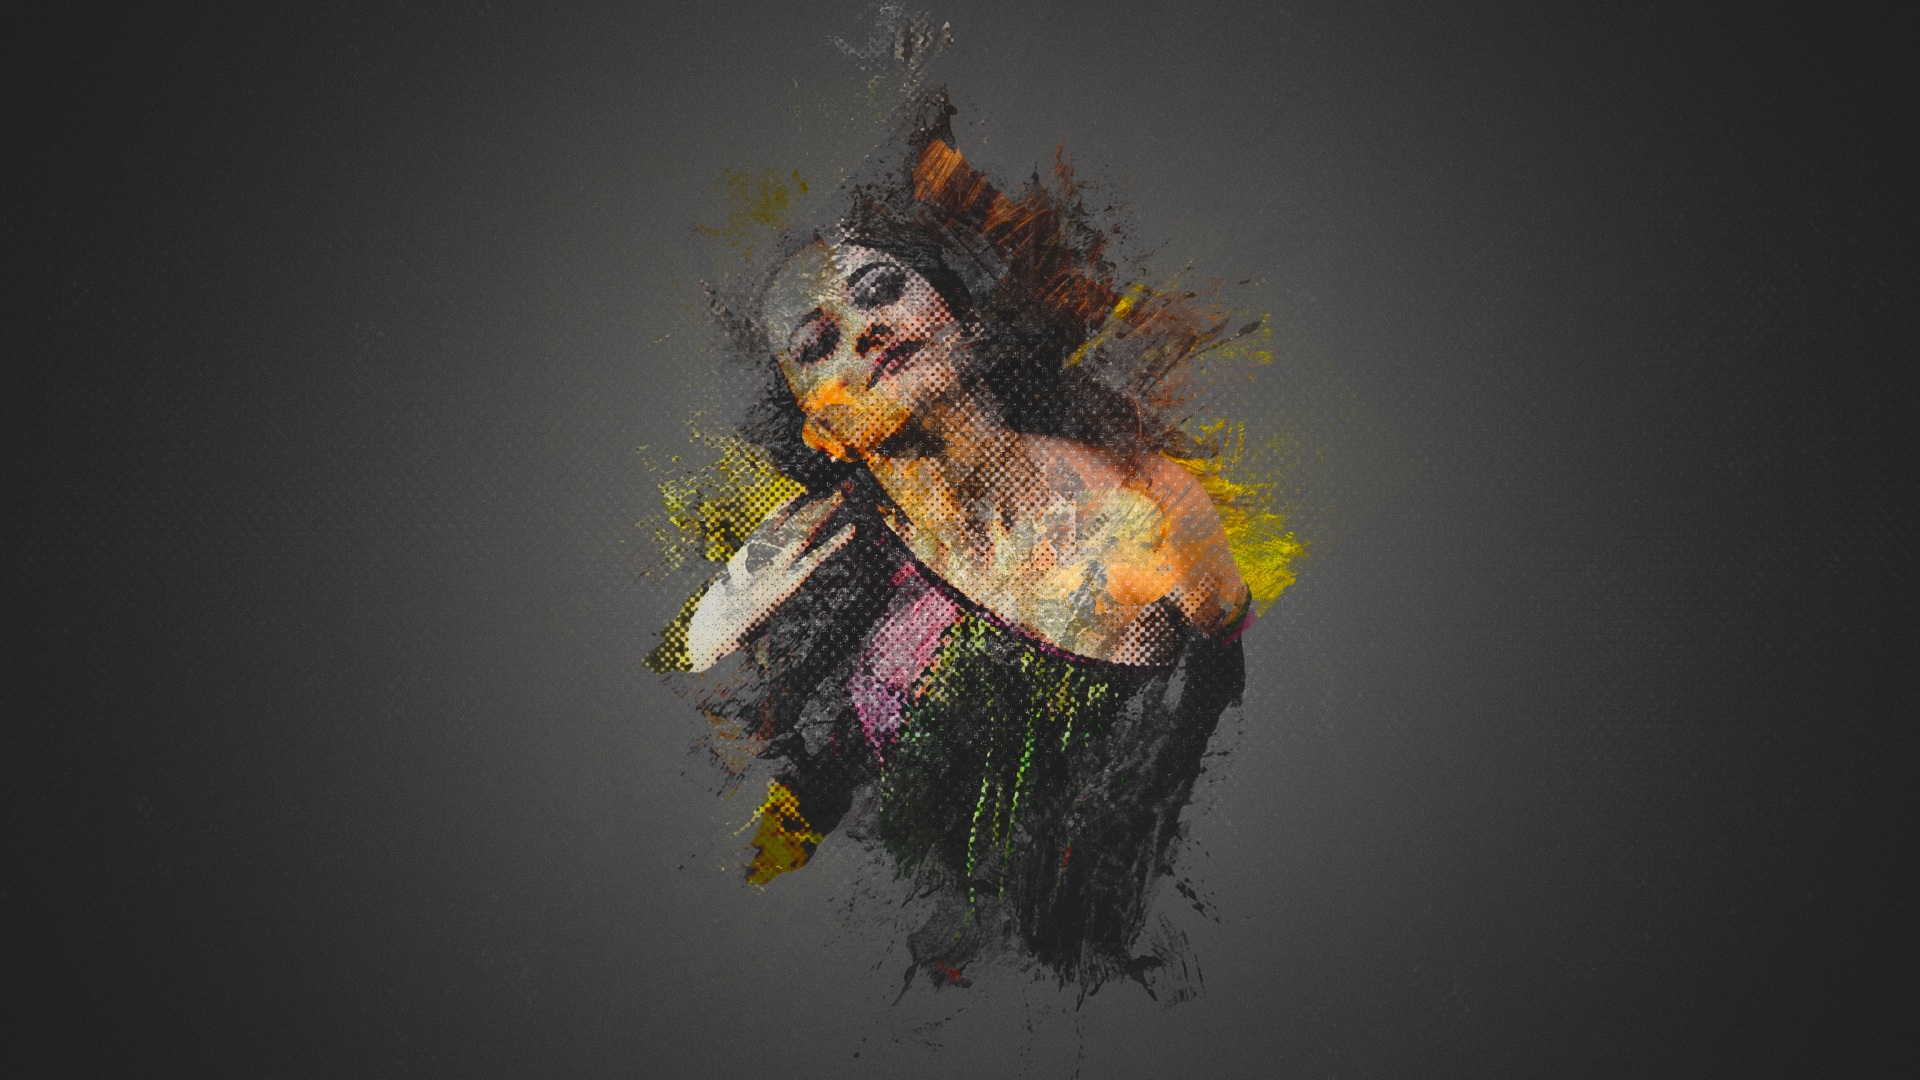
wing, girl, photography, leaf, flower, female, color, darkness, yellow, close up, art, illustration, sexy, screenshot, macro photography, computer wallpaper